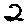
Label: 2